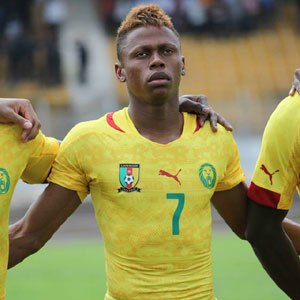
Clinton N'Jie
Clinton Mua N'Jie er en camerounsk fodboldspiller, der spiller som angriber for den franske fodboldklub Olympique de Marseille og Camerouns nationale fodboldlandshold. Inden opholdet i Marseille spillede han i Tottenham Hotspur.